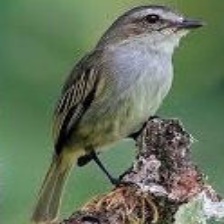
Species: NORTHERN BEARDLESS TYRANNULET
Scientific name: CAMPTOSTOMA IMBERBE